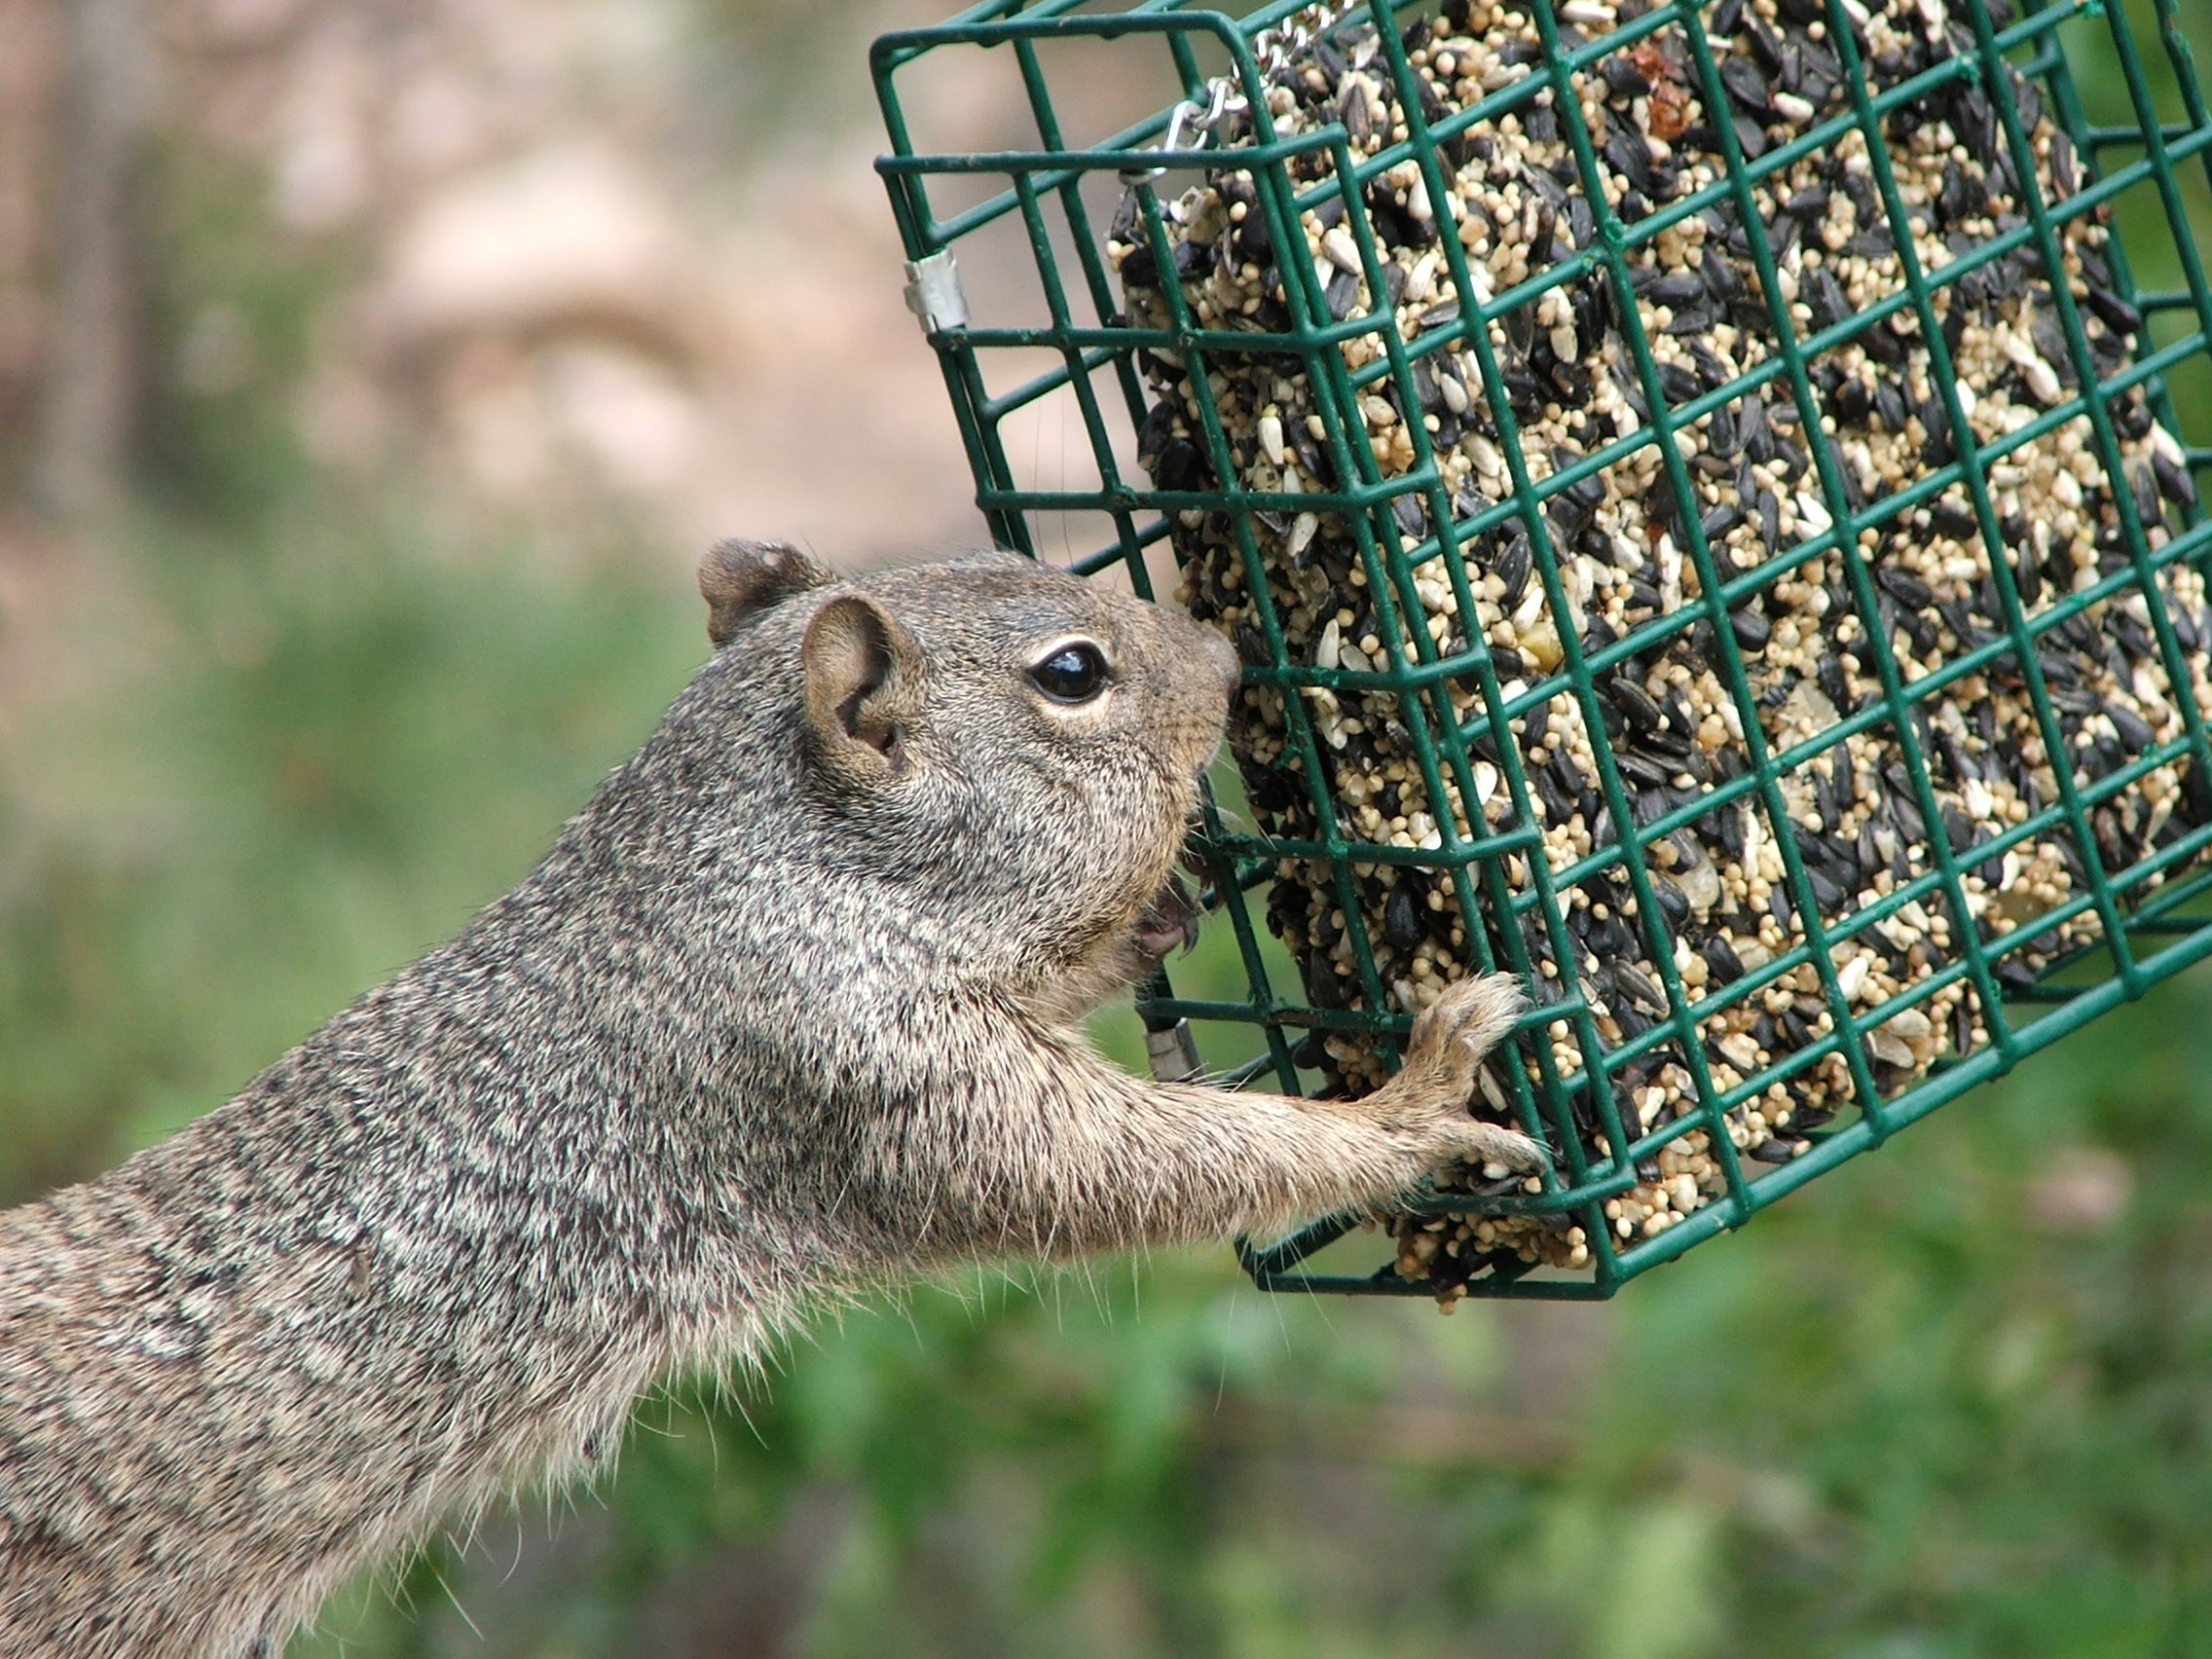
nature, branch, animal, cute, wildlife, wild, fur, natural, mammal, squirrel, rodent, fauna, furry, vertebrate, creature, bird food, ground squirrel